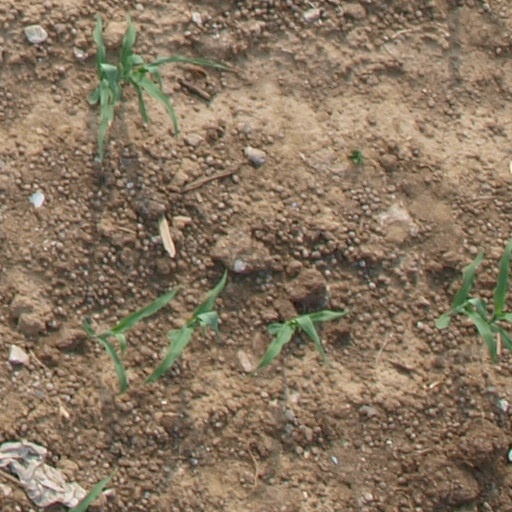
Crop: maize; corn